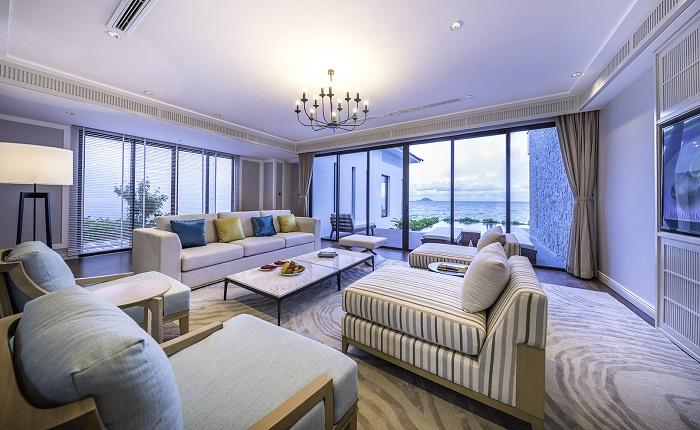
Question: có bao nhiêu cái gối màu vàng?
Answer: có hai cái gối màu vàng